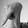
ASL letter: Q